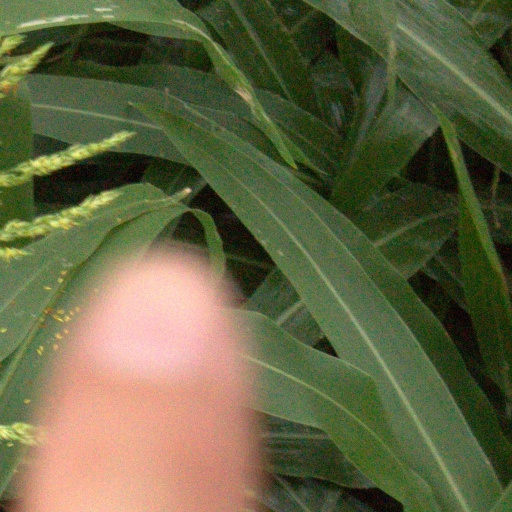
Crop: sorghum